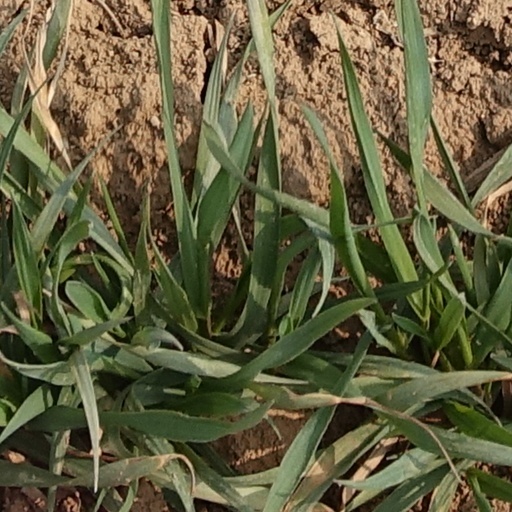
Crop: wheat